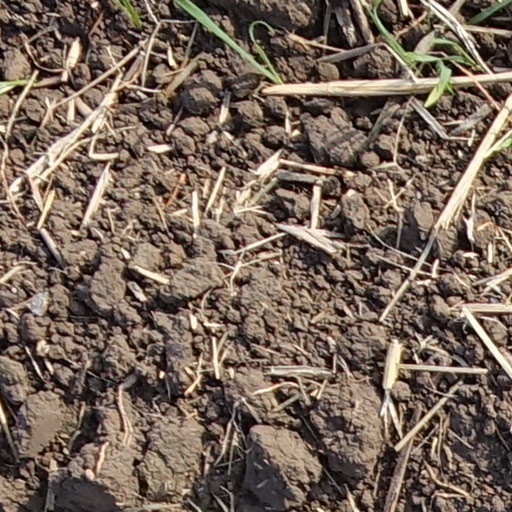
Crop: wheat